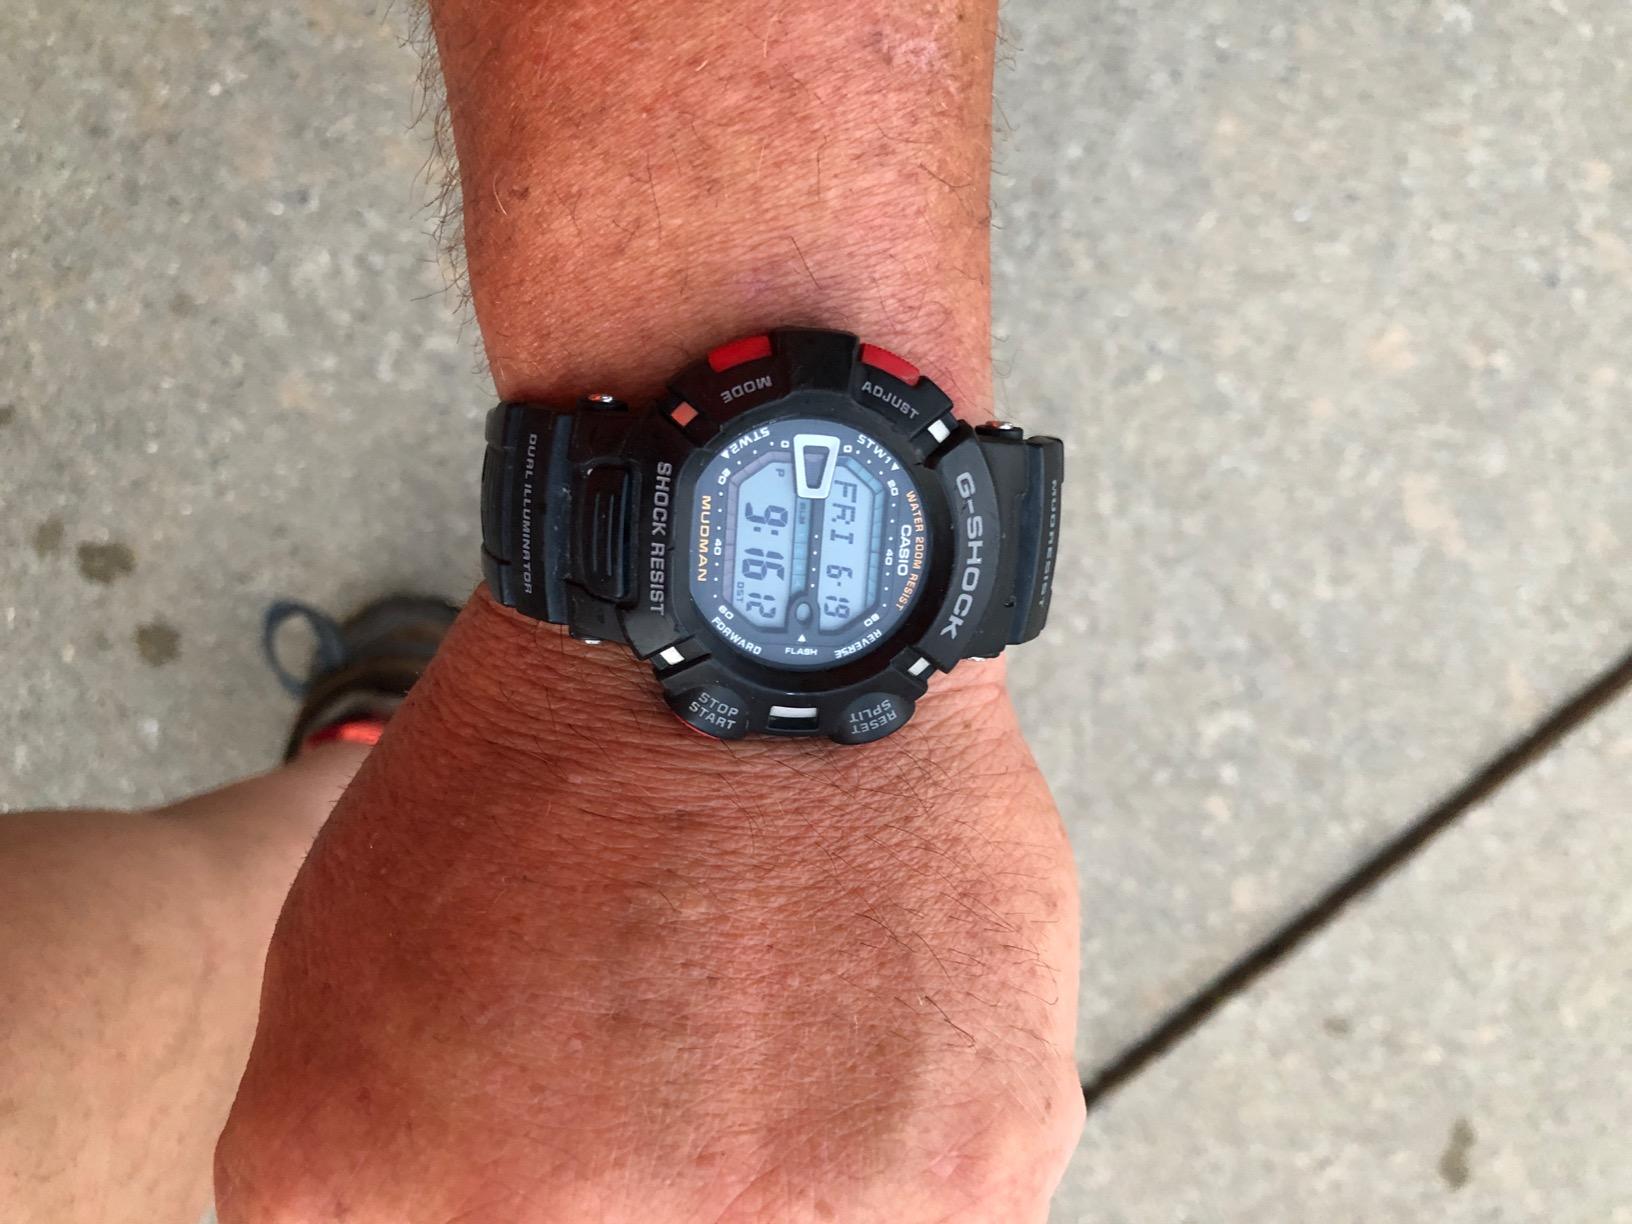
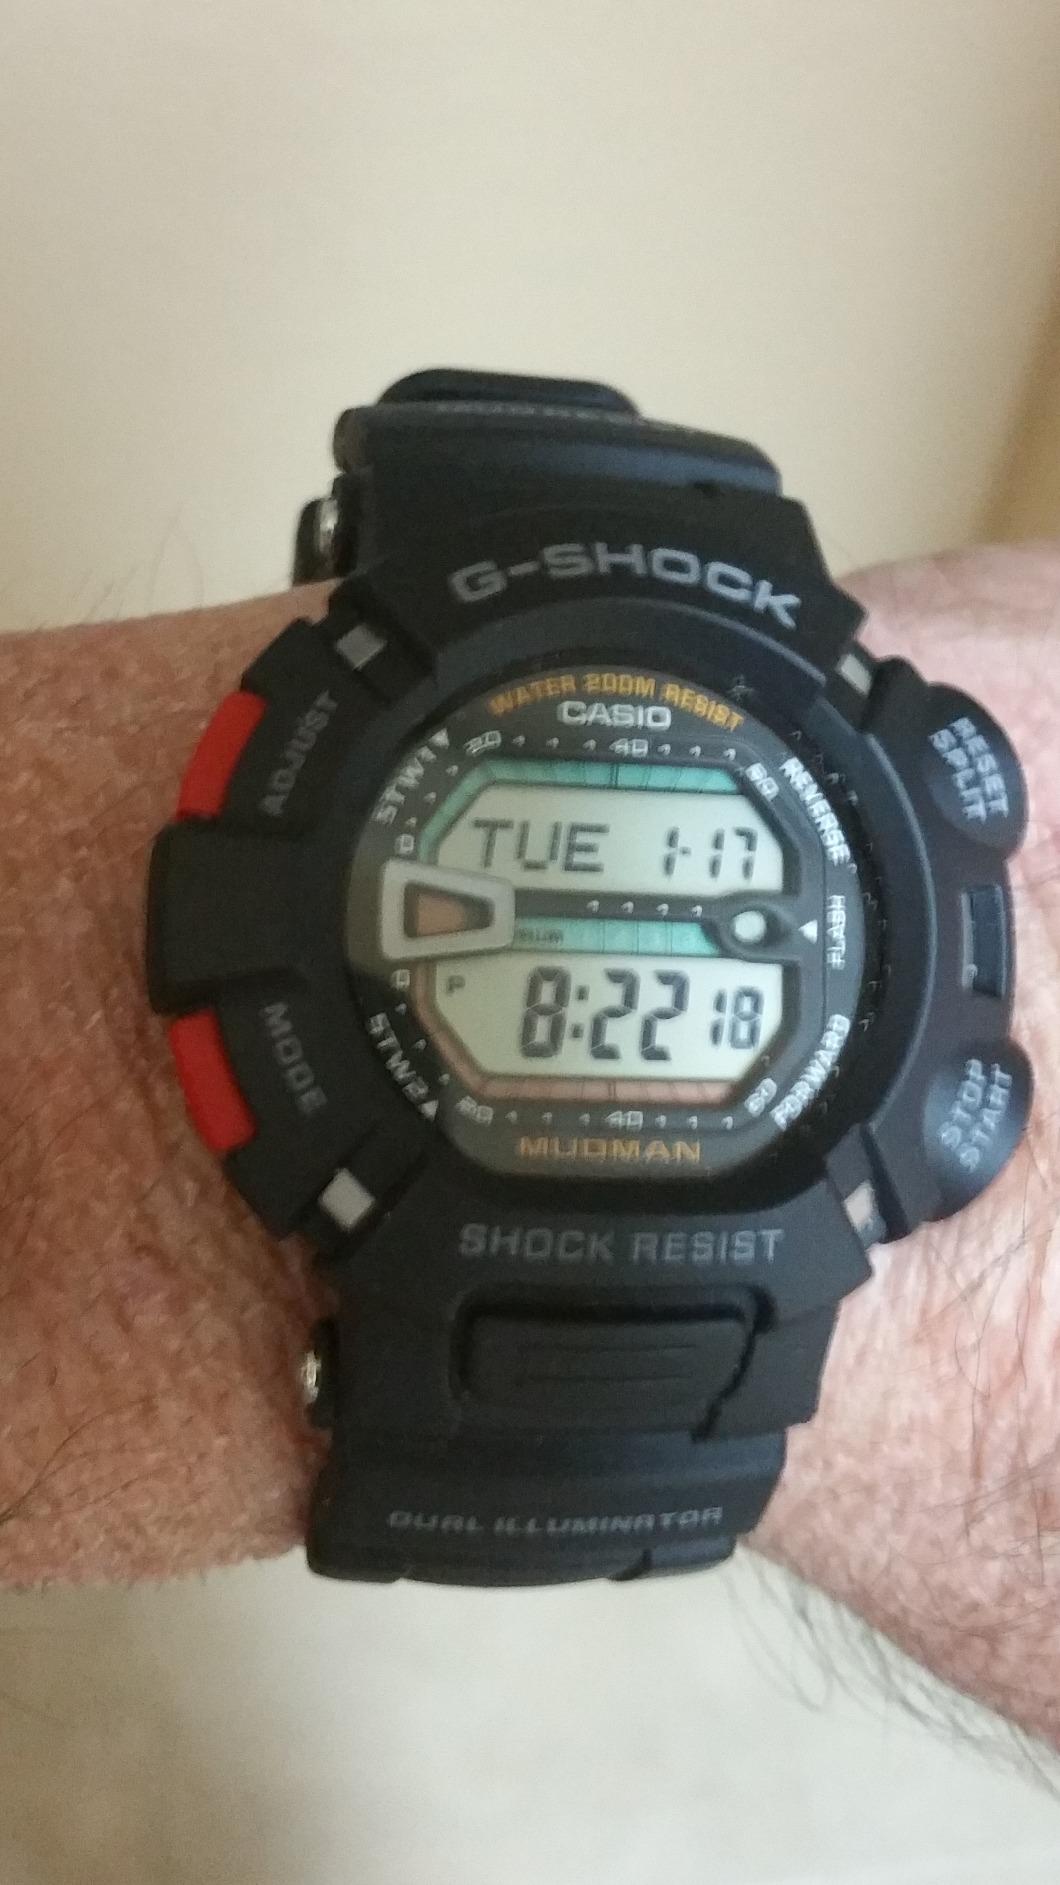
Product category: accessories_watch
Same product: yes